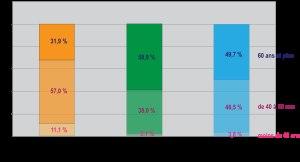
En France, le département est, en vertu de l'article 72 de la Constitution, une collectivité territoriale, c'est-à-dire une personne morale de droit public différente de l'État, investie d'une mission d'intérêt général concernant le département, compris en tant que territoire. À ce titre, elle possède une personnalité juridique, des compétences et une liberté d'administration.
En France, la région est, en vertu de l'article 72 de la Constitution, une collectivité territoriale, c'est-à-dire une personne morale de droit public différente de l'État, investie d'une mission d'intérêt général concernant la région, comprise en tant que territoire. À ce titre, elle possède une personnalité juridique, des compétences et une liberté d'administration.